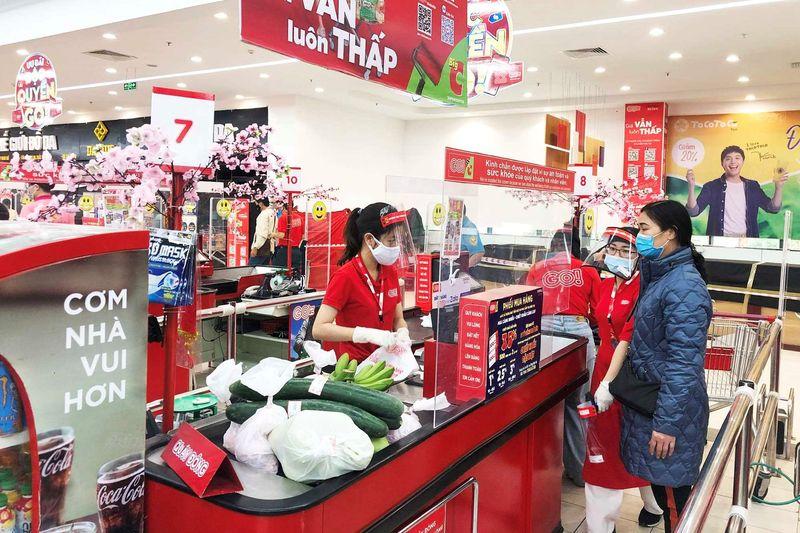
có một người phụ nữ mặc áo phao xanh đang đứng ở trước quầy thanh toán